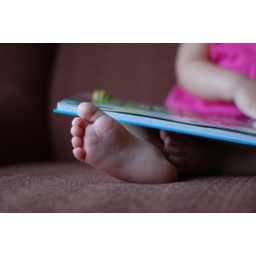
looking at books in the big girl chair